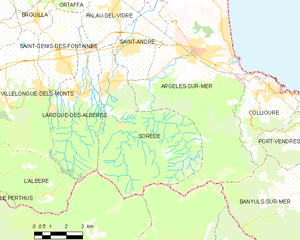
Sorède
Kort over kommunen
Kort over kommunen
Sorède er en by og kommune i departementet Pyrénées-Orientales i Sydfrankrig.